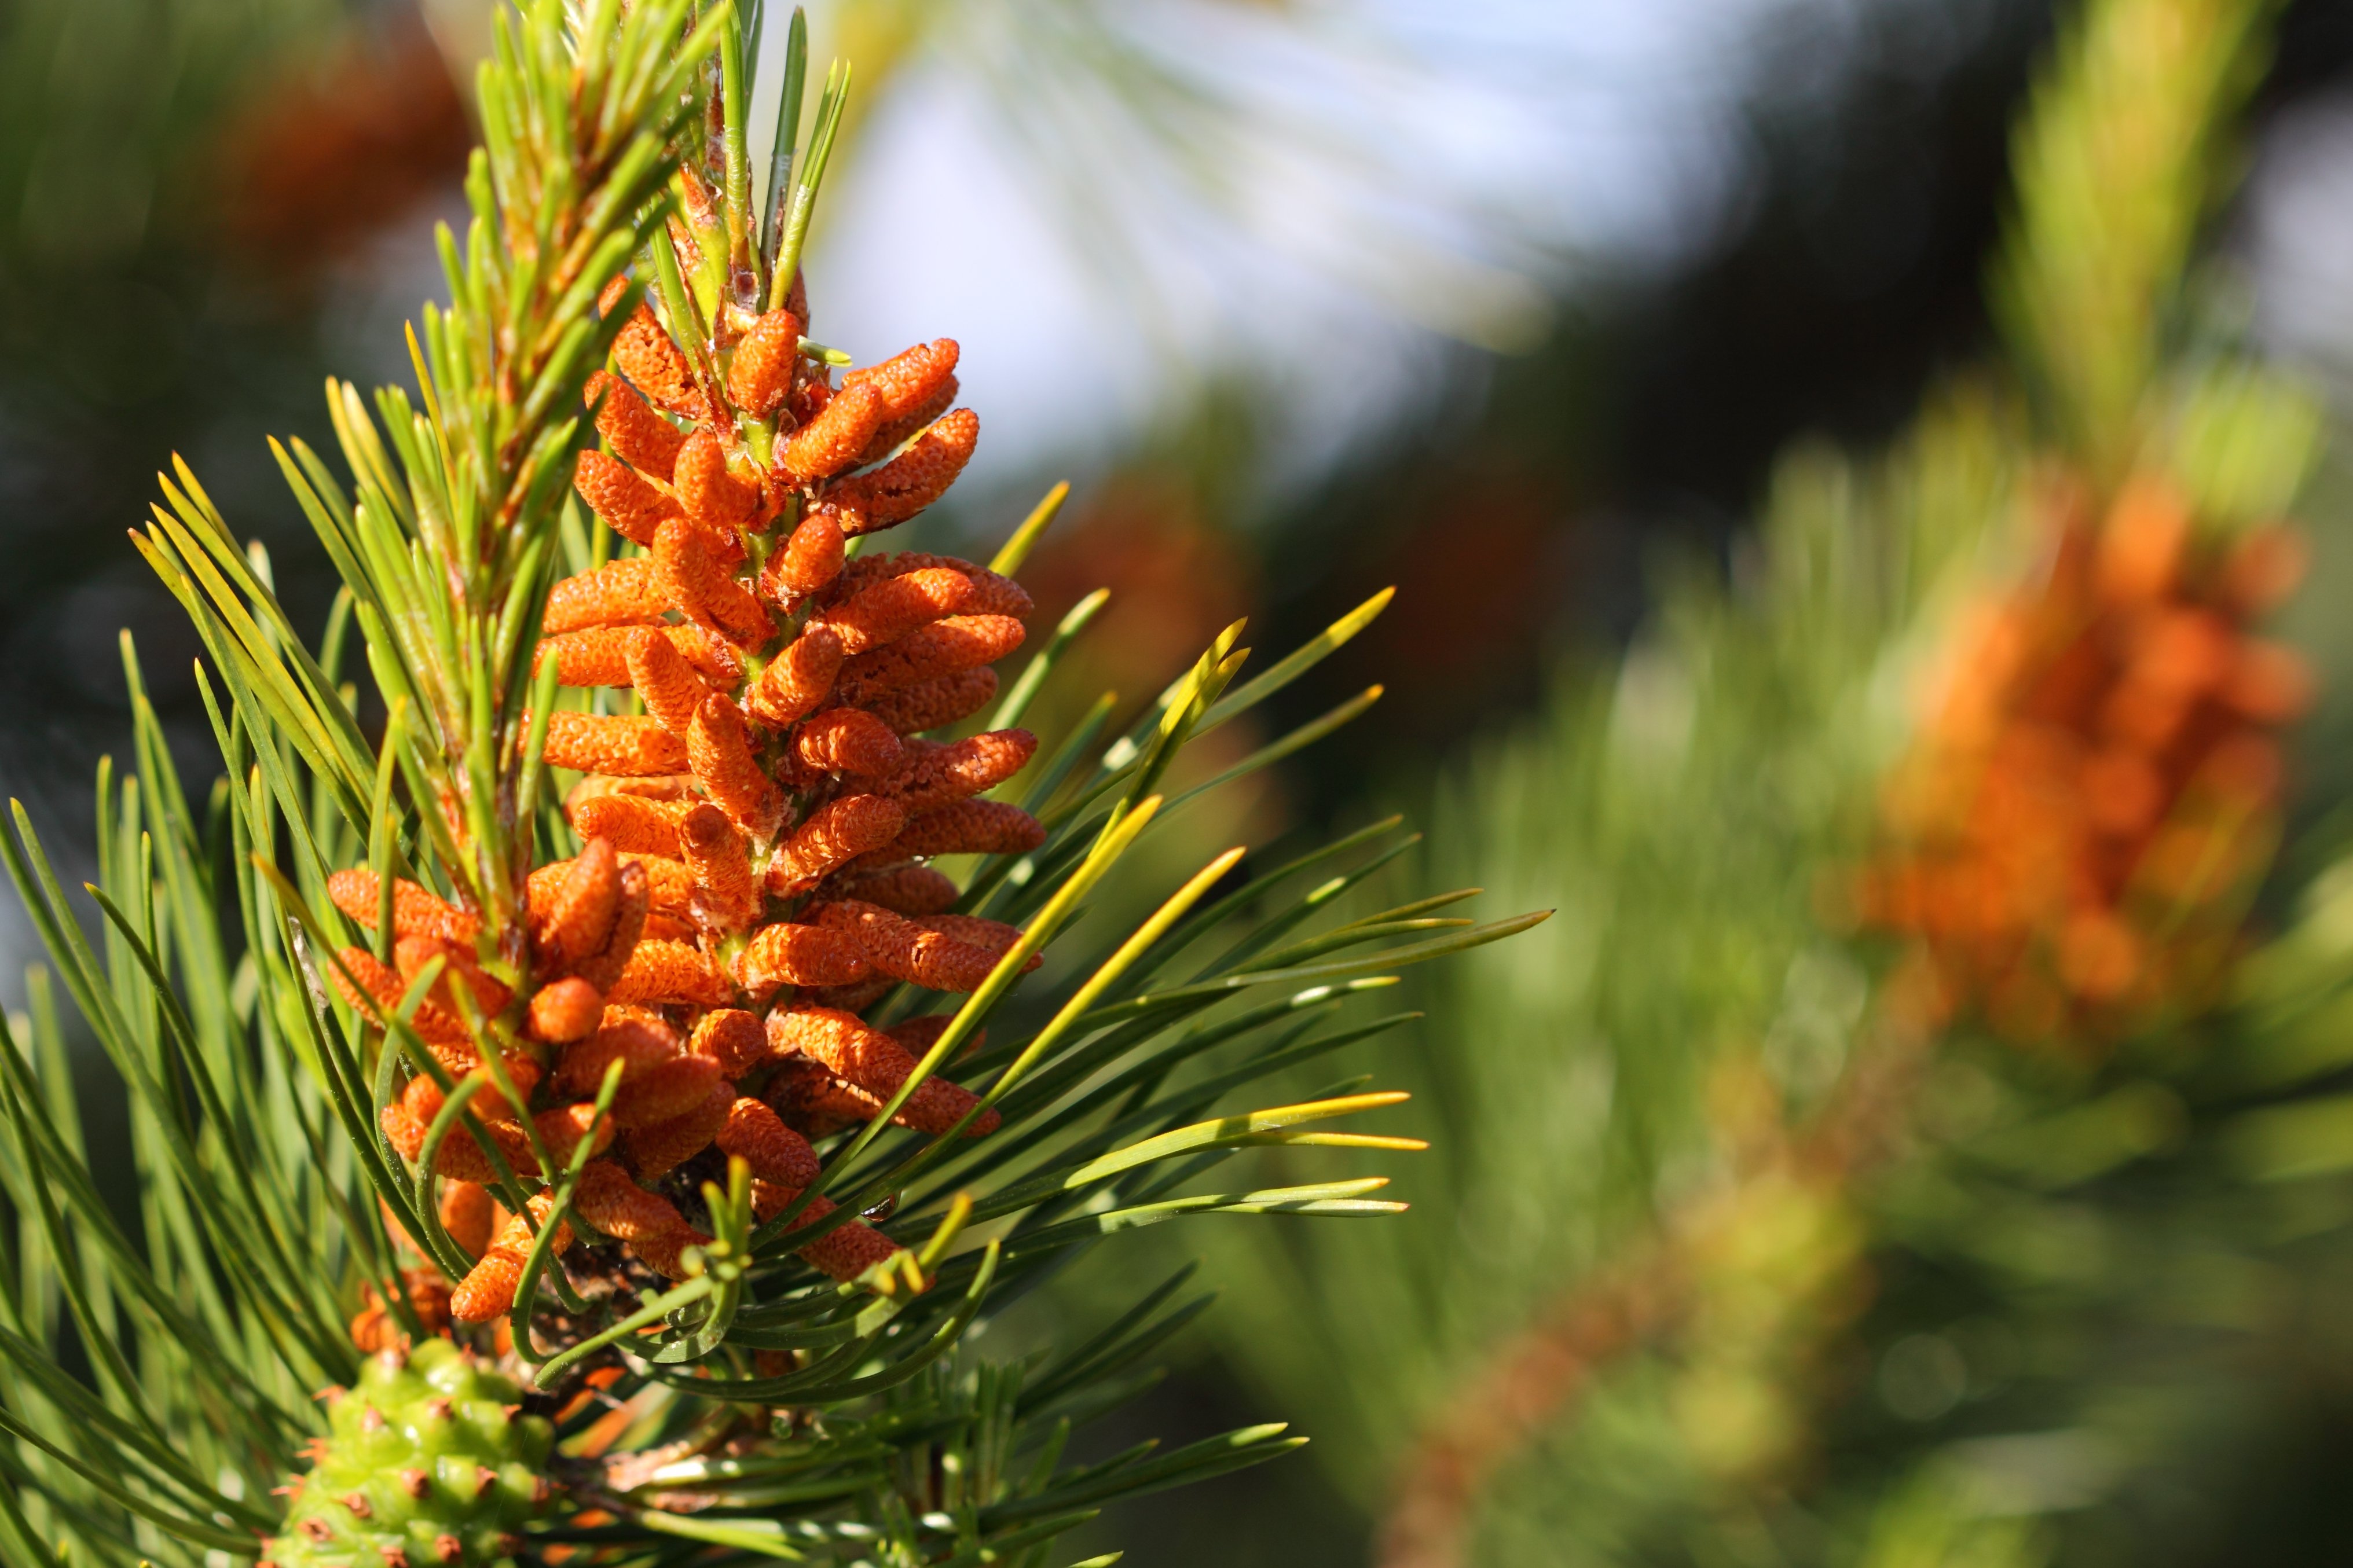
tree, nature, branch, blossom, needle, plant, wood, leaf, seed, flower, pine, foliage, pollen, young, green, evergreen, autumn, brown, cone, botany, fir, flora, wildflower, conifer, spruce, larch, macro photography, flowering plant, grass family, woody plant, land plant